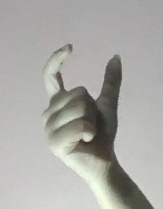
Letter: nun